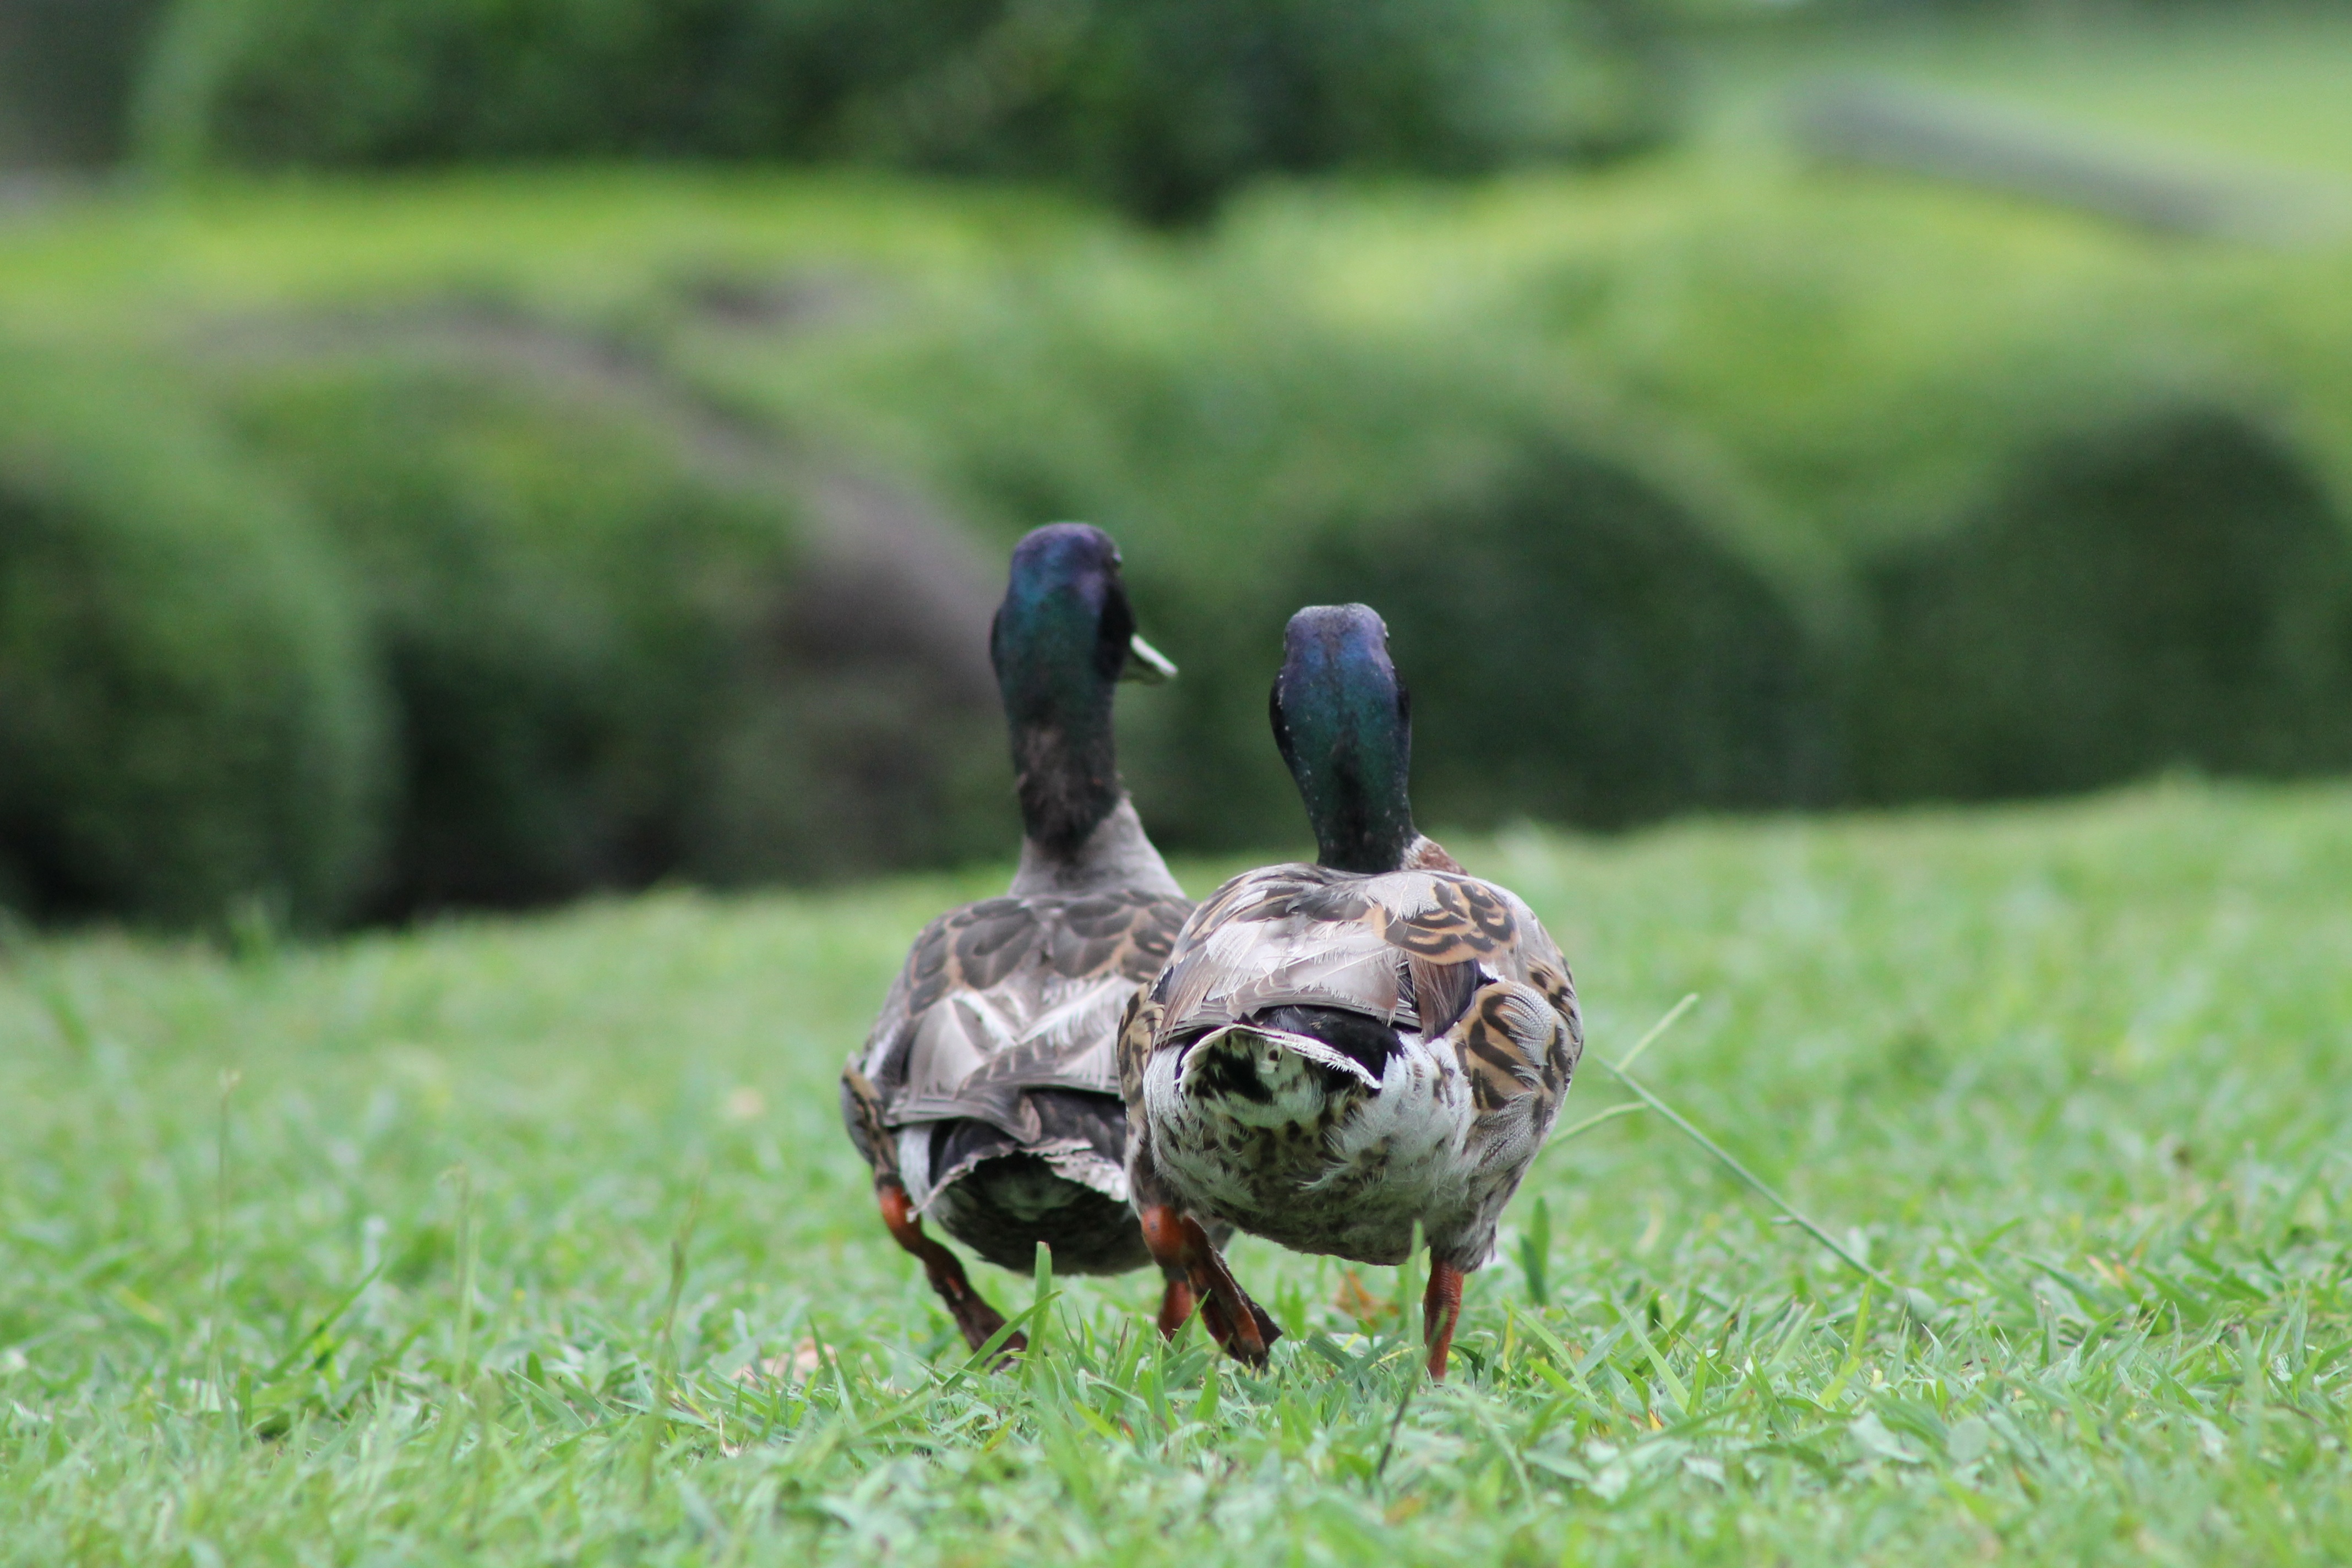
nature, grass, bird, wildlife, green, beak, park, brown, feather, fauna, outdoors, duck, head, goose, vertebrate, ducks, waterfowl, water bird, mallard, ducks geese and swans